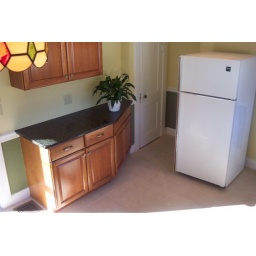
The back granite counter of the kitchen allows for additional working or storage space with cabinet above and below.